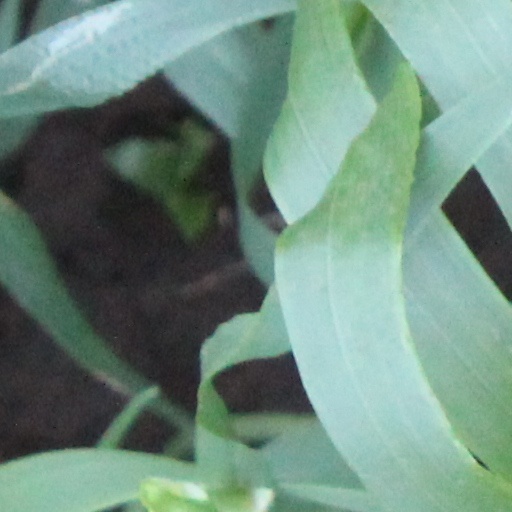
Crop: wheat